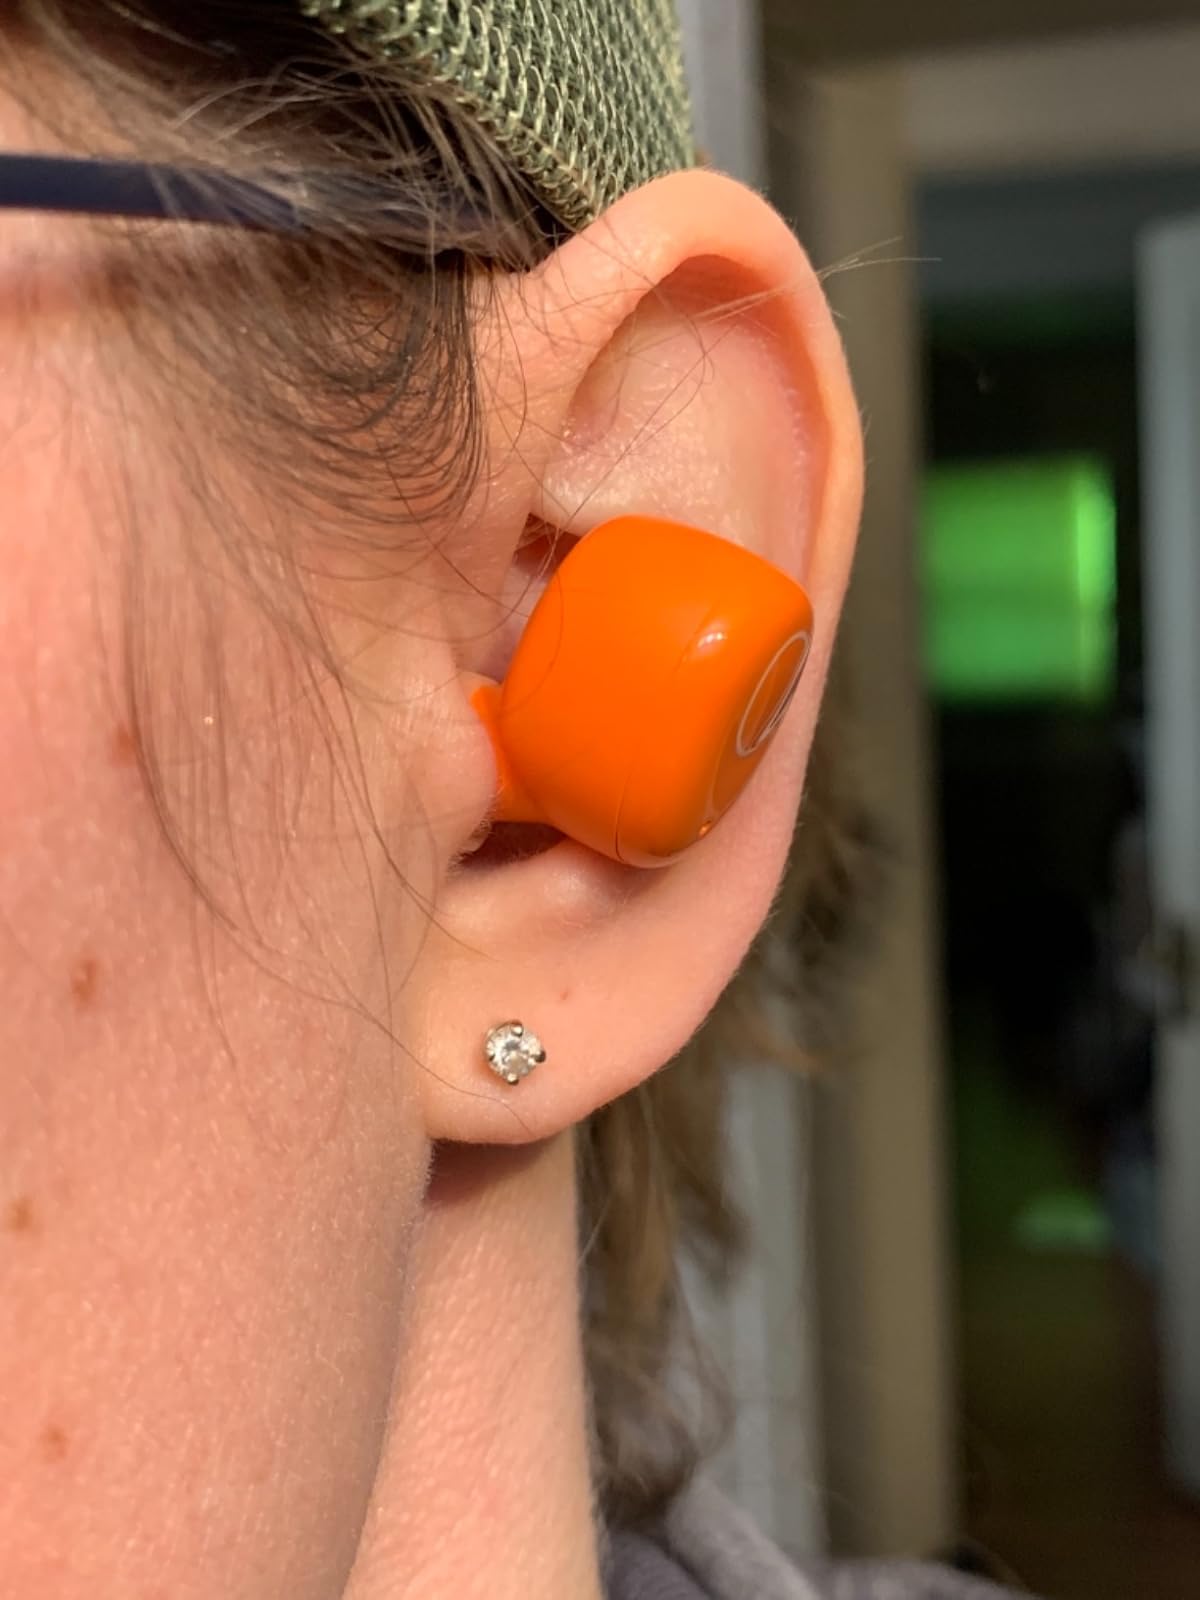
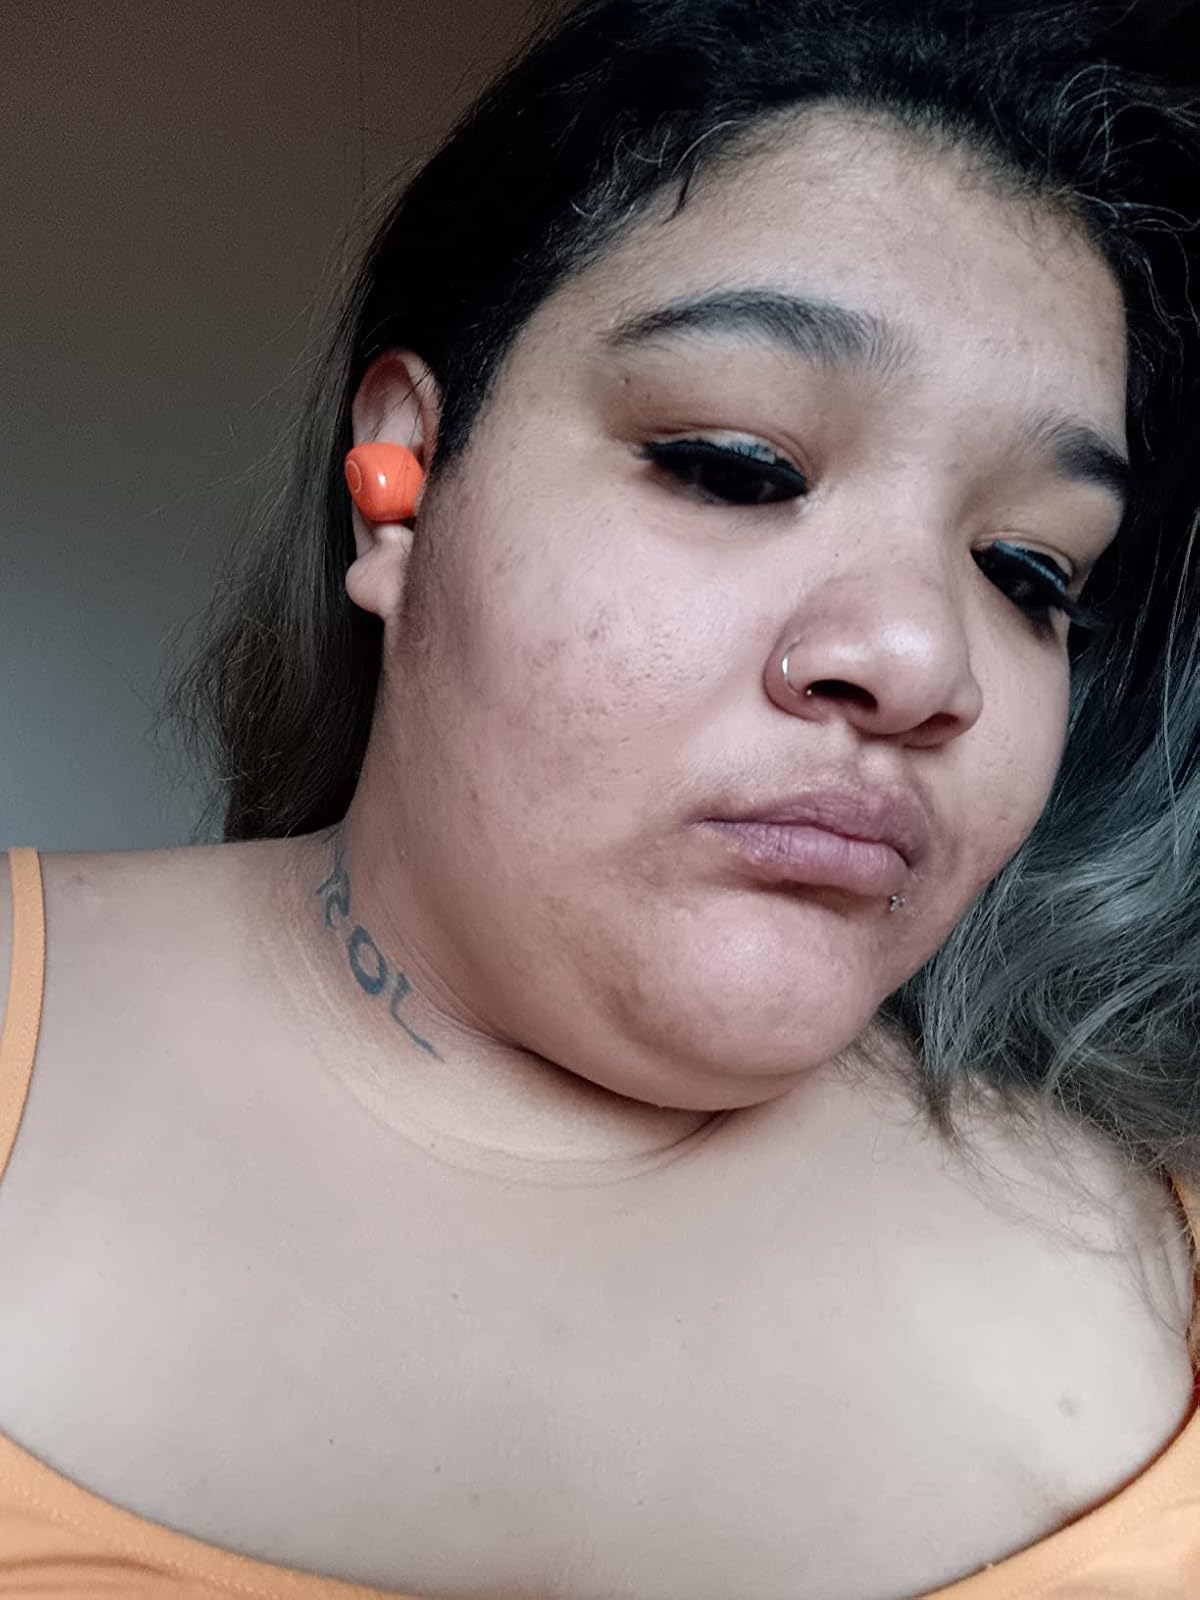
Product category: earbuds
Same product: yes